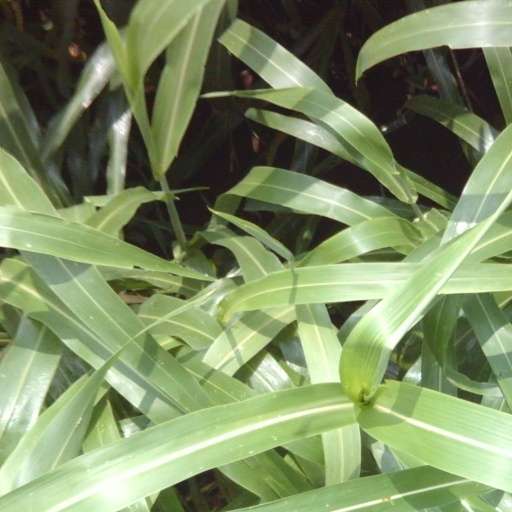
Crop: sorghum